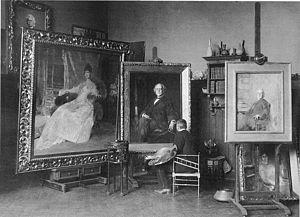
Reinhold Lepsius, né le 14 juin 1857 à Berlin et mort en mars 1922 dans la même ville, est un peintre allemand, notamment de portraits, et graphiste.